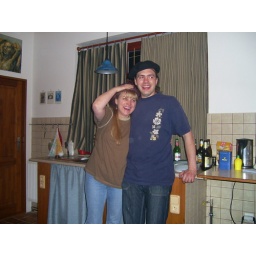
Jakub &amp;amp; his mum in the kitchen of his mums house April 09